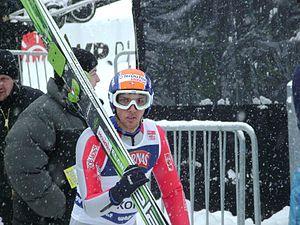
La France participe aux Jeux olympiques d'hiver de 2010 à Vancouver au Canada du 12 au 28 février 2010. Il s'agit de sa vingt-et-unième participation à des Jeux d'hiver. La délégation française est représentée par 108 athlètes. Le porte-drapeau du pays est le biathlète Vincent Defrasne lors de la cérémonie d'ouverture et Sandrine Bailly, également une biathlète, lors de la cérémonie de clôture.